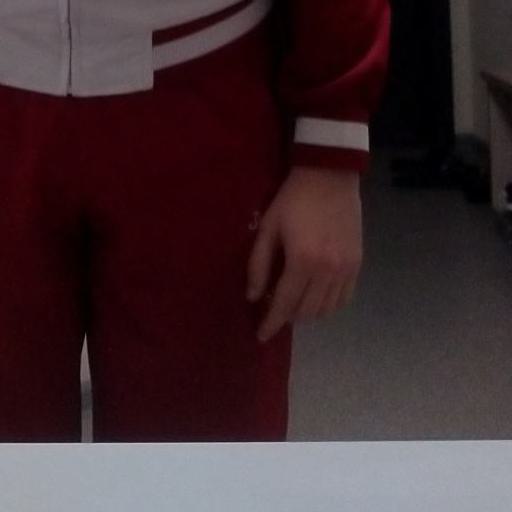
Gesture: no_gesture